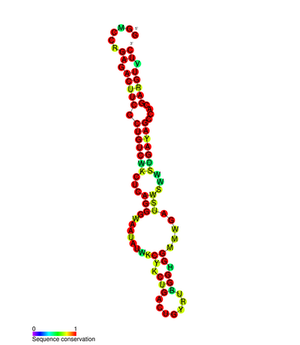
Un élément PYLIS, de l'anglais pyrrolysine insertion sequence, est un élément cis-régulateur d'ARN messager affectant l'expression du codon-STOP Ambre UAG, qui est alors traduit par un acide aminé, la pyrrolysine, présent chez certaines archées méthanogènes.